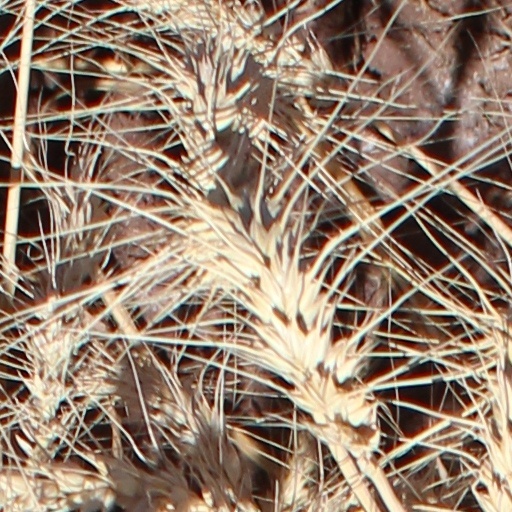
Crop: wheat